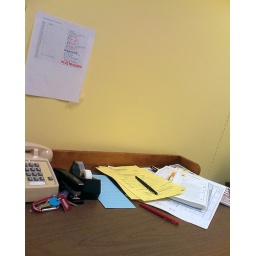
bumped the camera button. took a still life photo of the desk in my office at FSU.